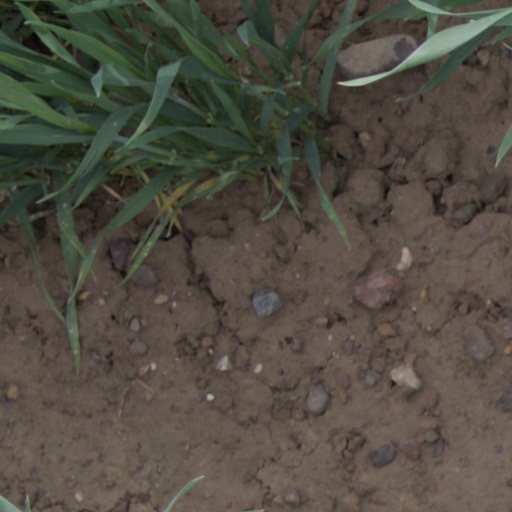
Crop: wheat